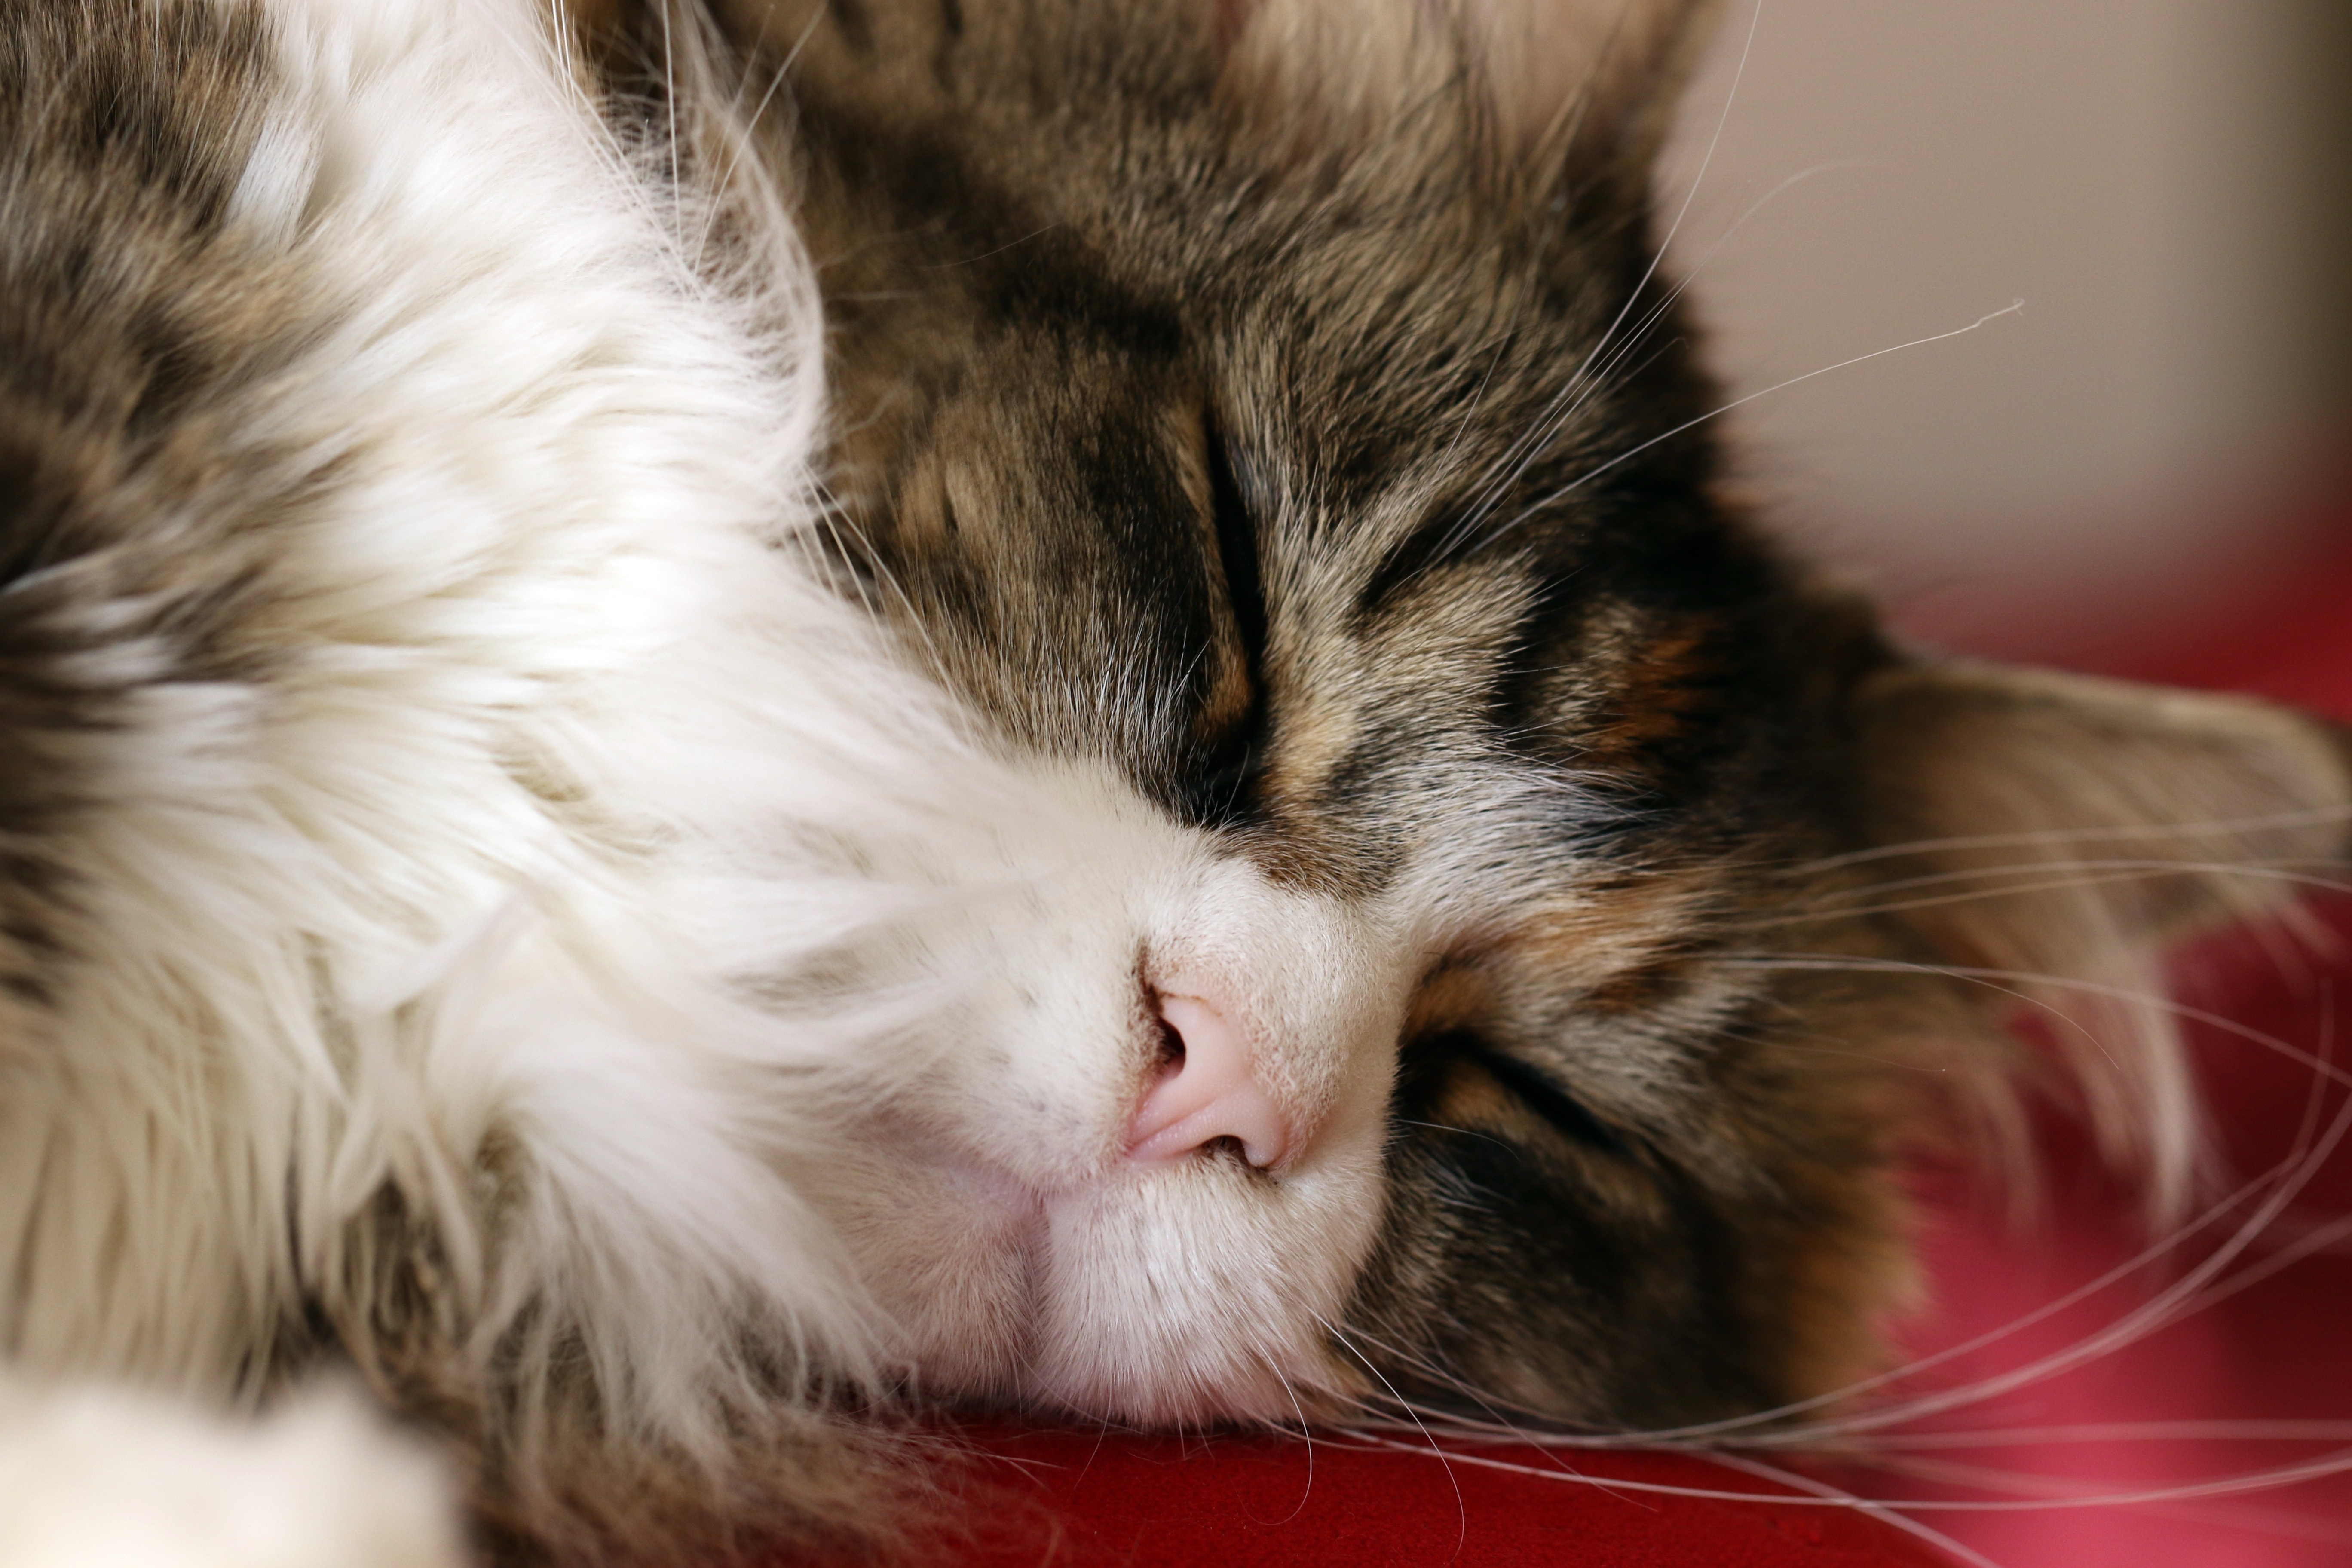
animal, fur, coat, kitten, cat, mammal, rest, yawn, mustache, close up, thoroughbred, nose, whiskers, dream, vertebrate, domestic cat, breed, charming, futrzak, maine coon, feb, the head of the, norwegian forest cat, laziness, small to medium sized cats, cat like mammal